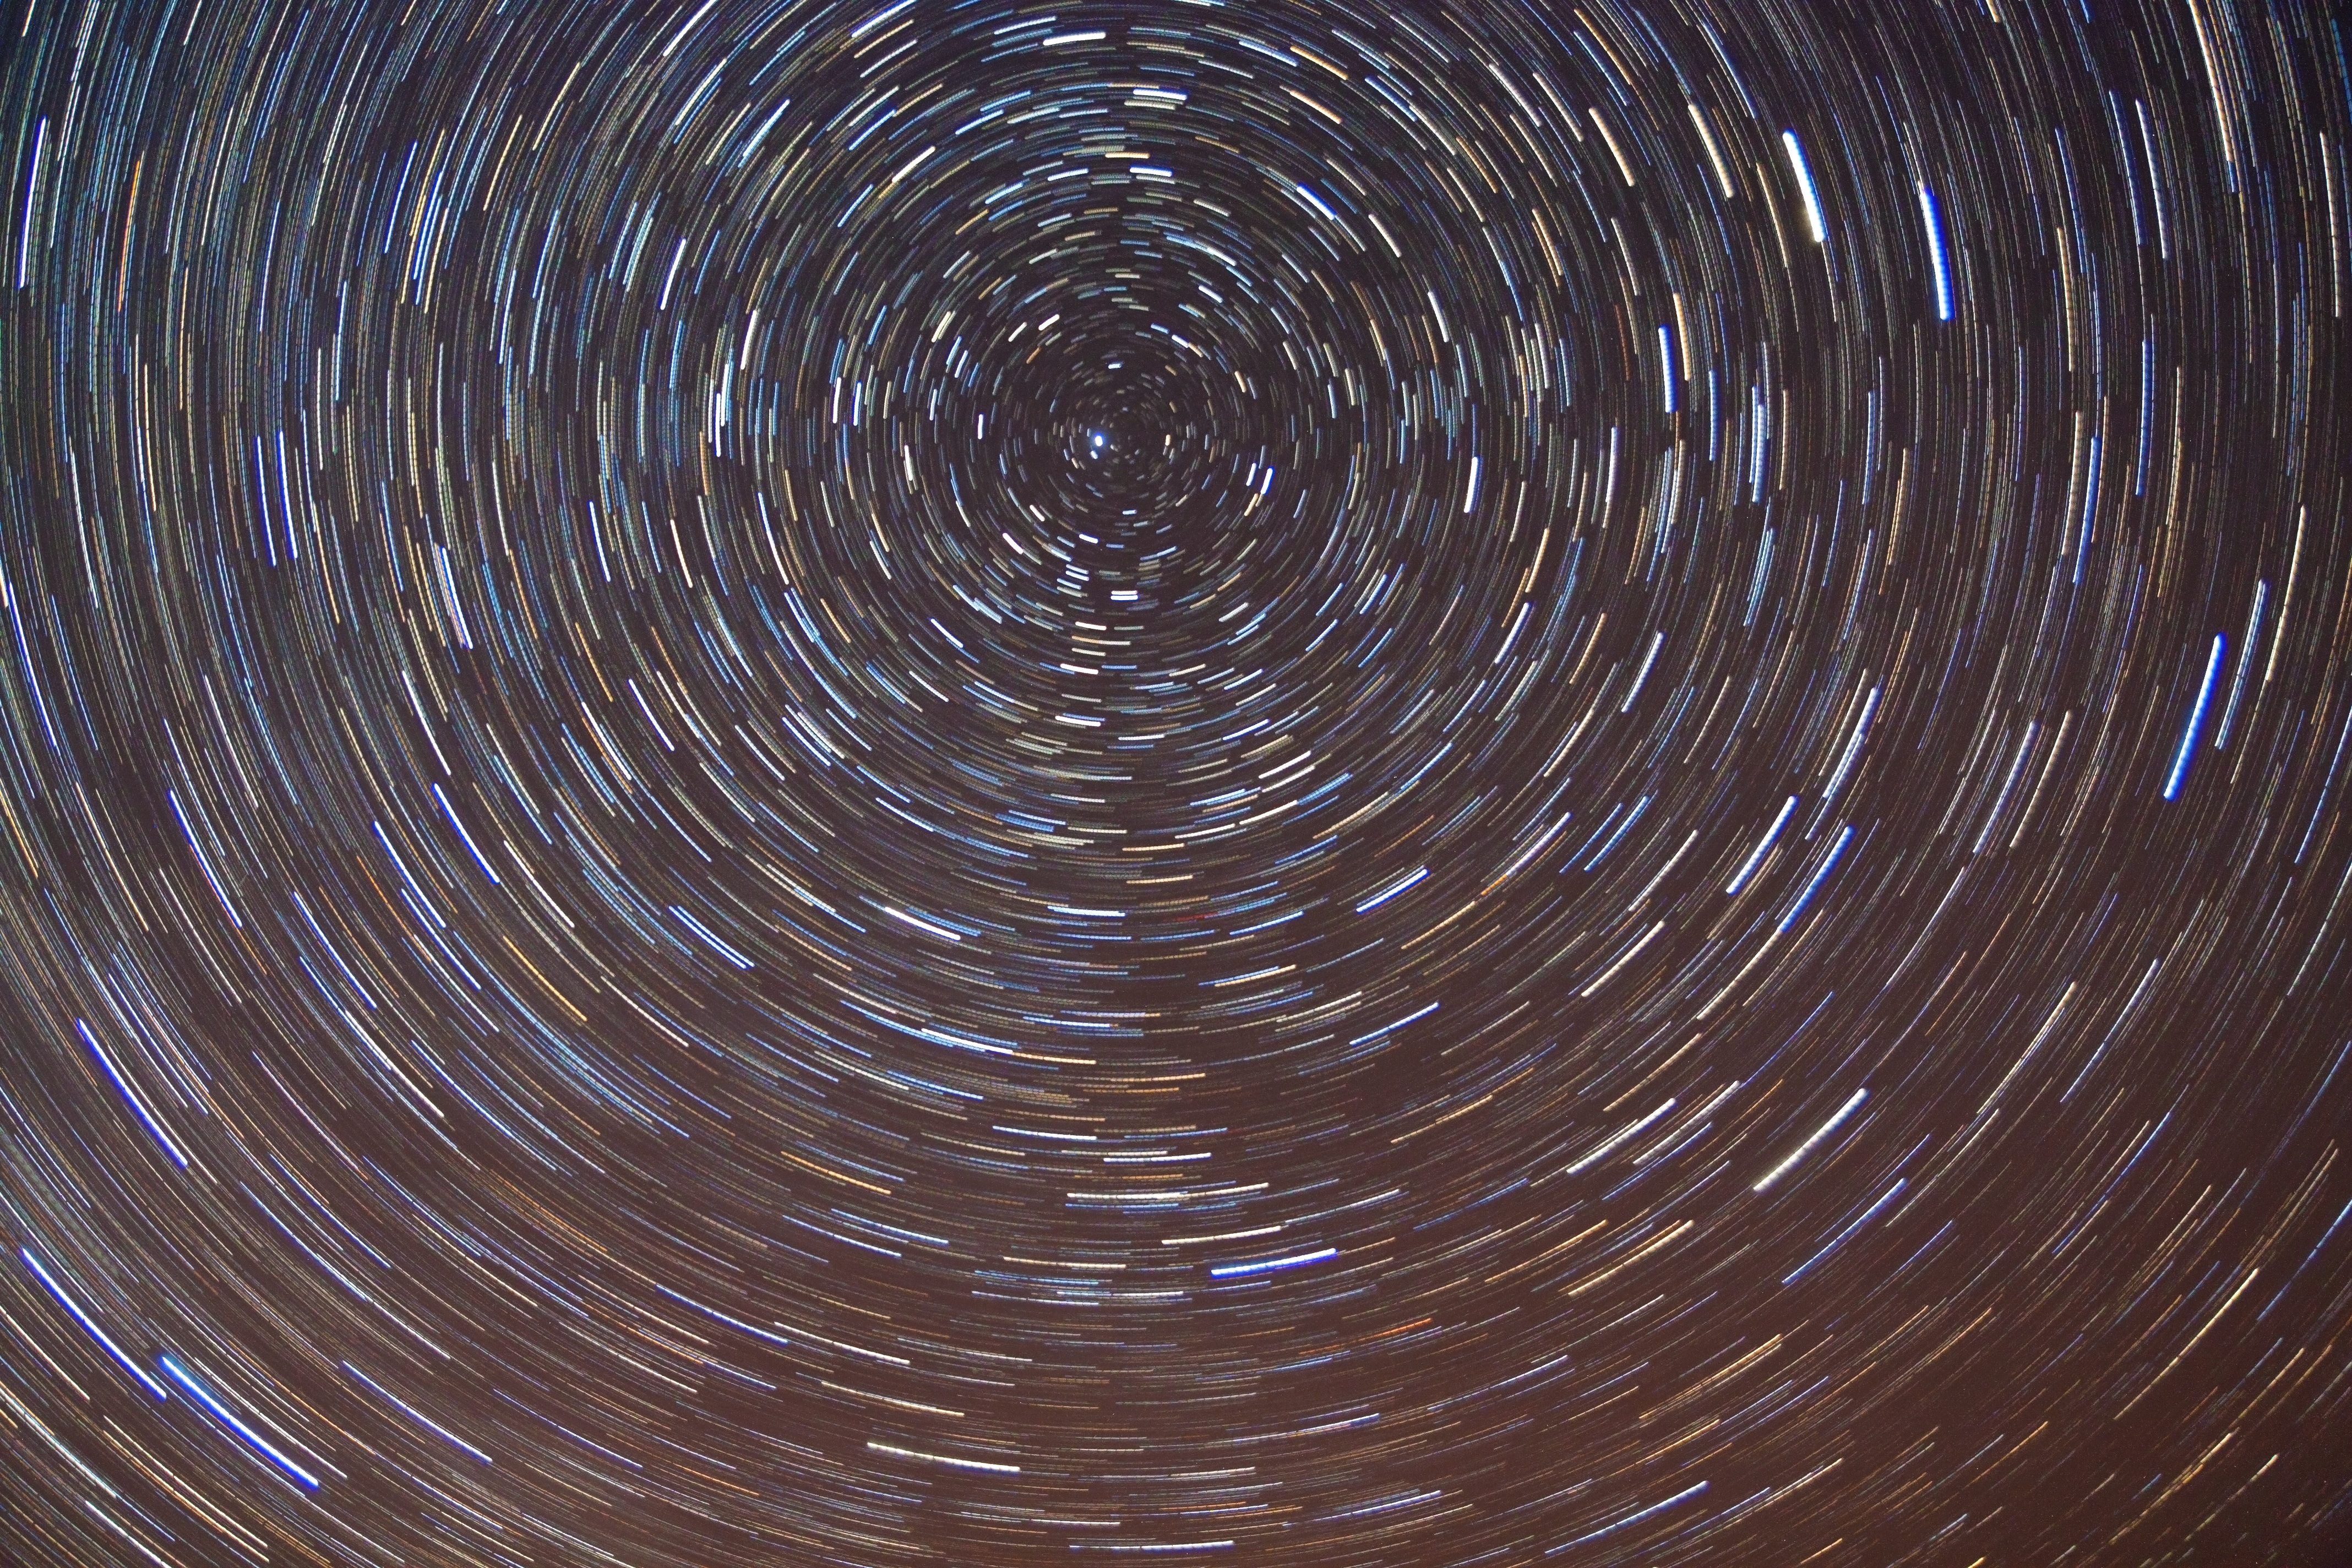
star, wave, line, circle, close up, macro photography, vortex, astronomical object